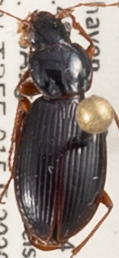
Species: Synuchus impunctatus
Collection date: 2020-08-18
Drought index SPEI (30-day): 0.226
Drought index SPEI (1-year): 2.09
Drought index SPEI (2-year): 2.09